Isabel, Princess Imperial of Brazil

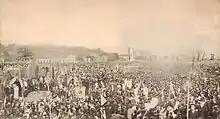
Open mass on 17 May 1888 commemorating the abolition of slavery. Isabel and her husband can be seen under a canopy to the left. The monarchy was never so popular, but at the same time never so frail.

From November 1884 to March 1885, Isabel toured southern Brazil with her husband, and in January 1887, they left Brazil for a six-month visit to Europe. Their trip was cut short, however, as Pedro II fell ill in March, and they returned in early June. The Emperor was advised to seek medical help in Europe, as a result of which he left Brazil on 30 June, leaving Isabel as regent.